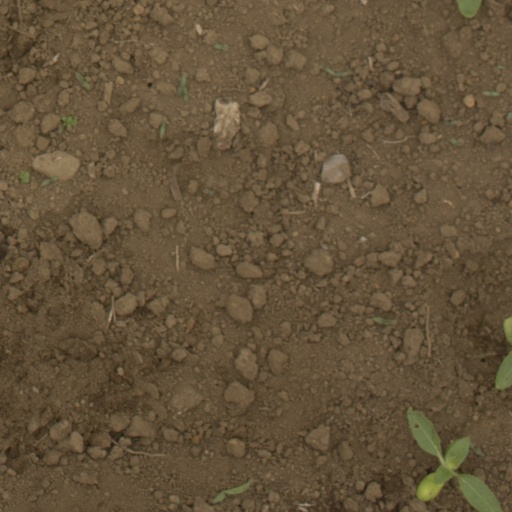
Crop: Jerusalem artichoke